Algiers Opera House

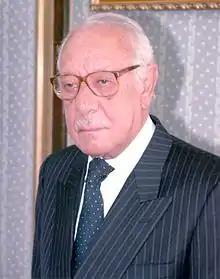
Boualem Bessaïh, Algeria's most prominent man.

The Opera of Algiers was officially named Boualem Bessaïh Opera during its inauguration by Algerian President Abdelaziz Bouteflika. Boualem Bessaïh, who passed away on July 28, 2016, was a prominent Algerian figure, serving the country in various capacities from the revolution era until his death.